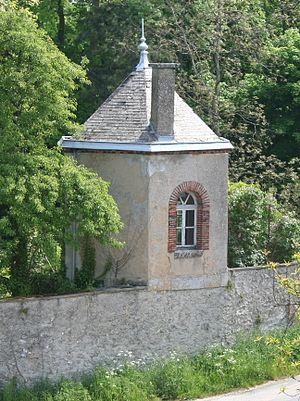
Louis Marie Joseph, comte de Chevigné, est un poète et un conteur, né au château de Chavagnes-en-Paillers le 30 janvier 1793, décédé à Reims, en son hôtel, rue Cérès, le 19 novembre 1876.